Austria at the 2016 Summer Olympics

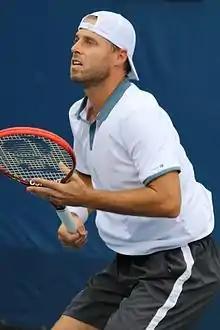
Oliver Marach competing in the 2016 US Open

Austria has entered two golfers into the Olympic tournament. Bernd Wiesberger (world no. 51) and Christine Wolf (world no. 317) qualified directly among the top 60 eligible players for their respective individual events based on the IGF World Rankings as of 11 July 2016. In the first round of the men's event, Bernd Wiesberger finished three over par with 74. He was tied for fiftieth with 5 other competitors. He improved in the second round, jumping up 28 spots to the twenty-second position, tying with eight other golfers. His score for the round was four under par, 67. At the end of the round, his total was 141. The third round took place on 13 August. Wiesberger had a score of 69 for the round, two under par. The round ascended him by 8 ranks, making him tied for fourteenth with a score of 210. On the fourth and final round, he had a score of 68, three under par. His final ranking was tied for eleventh with a score of 270, six under par.